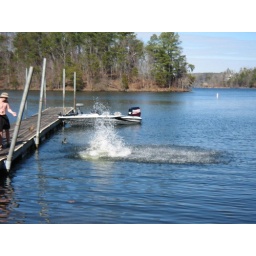
tuscaloosa polar bear club jon jumps in and leavs his glasses at the bottom of the lake